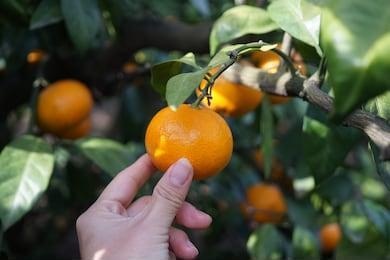
Label: mandarine